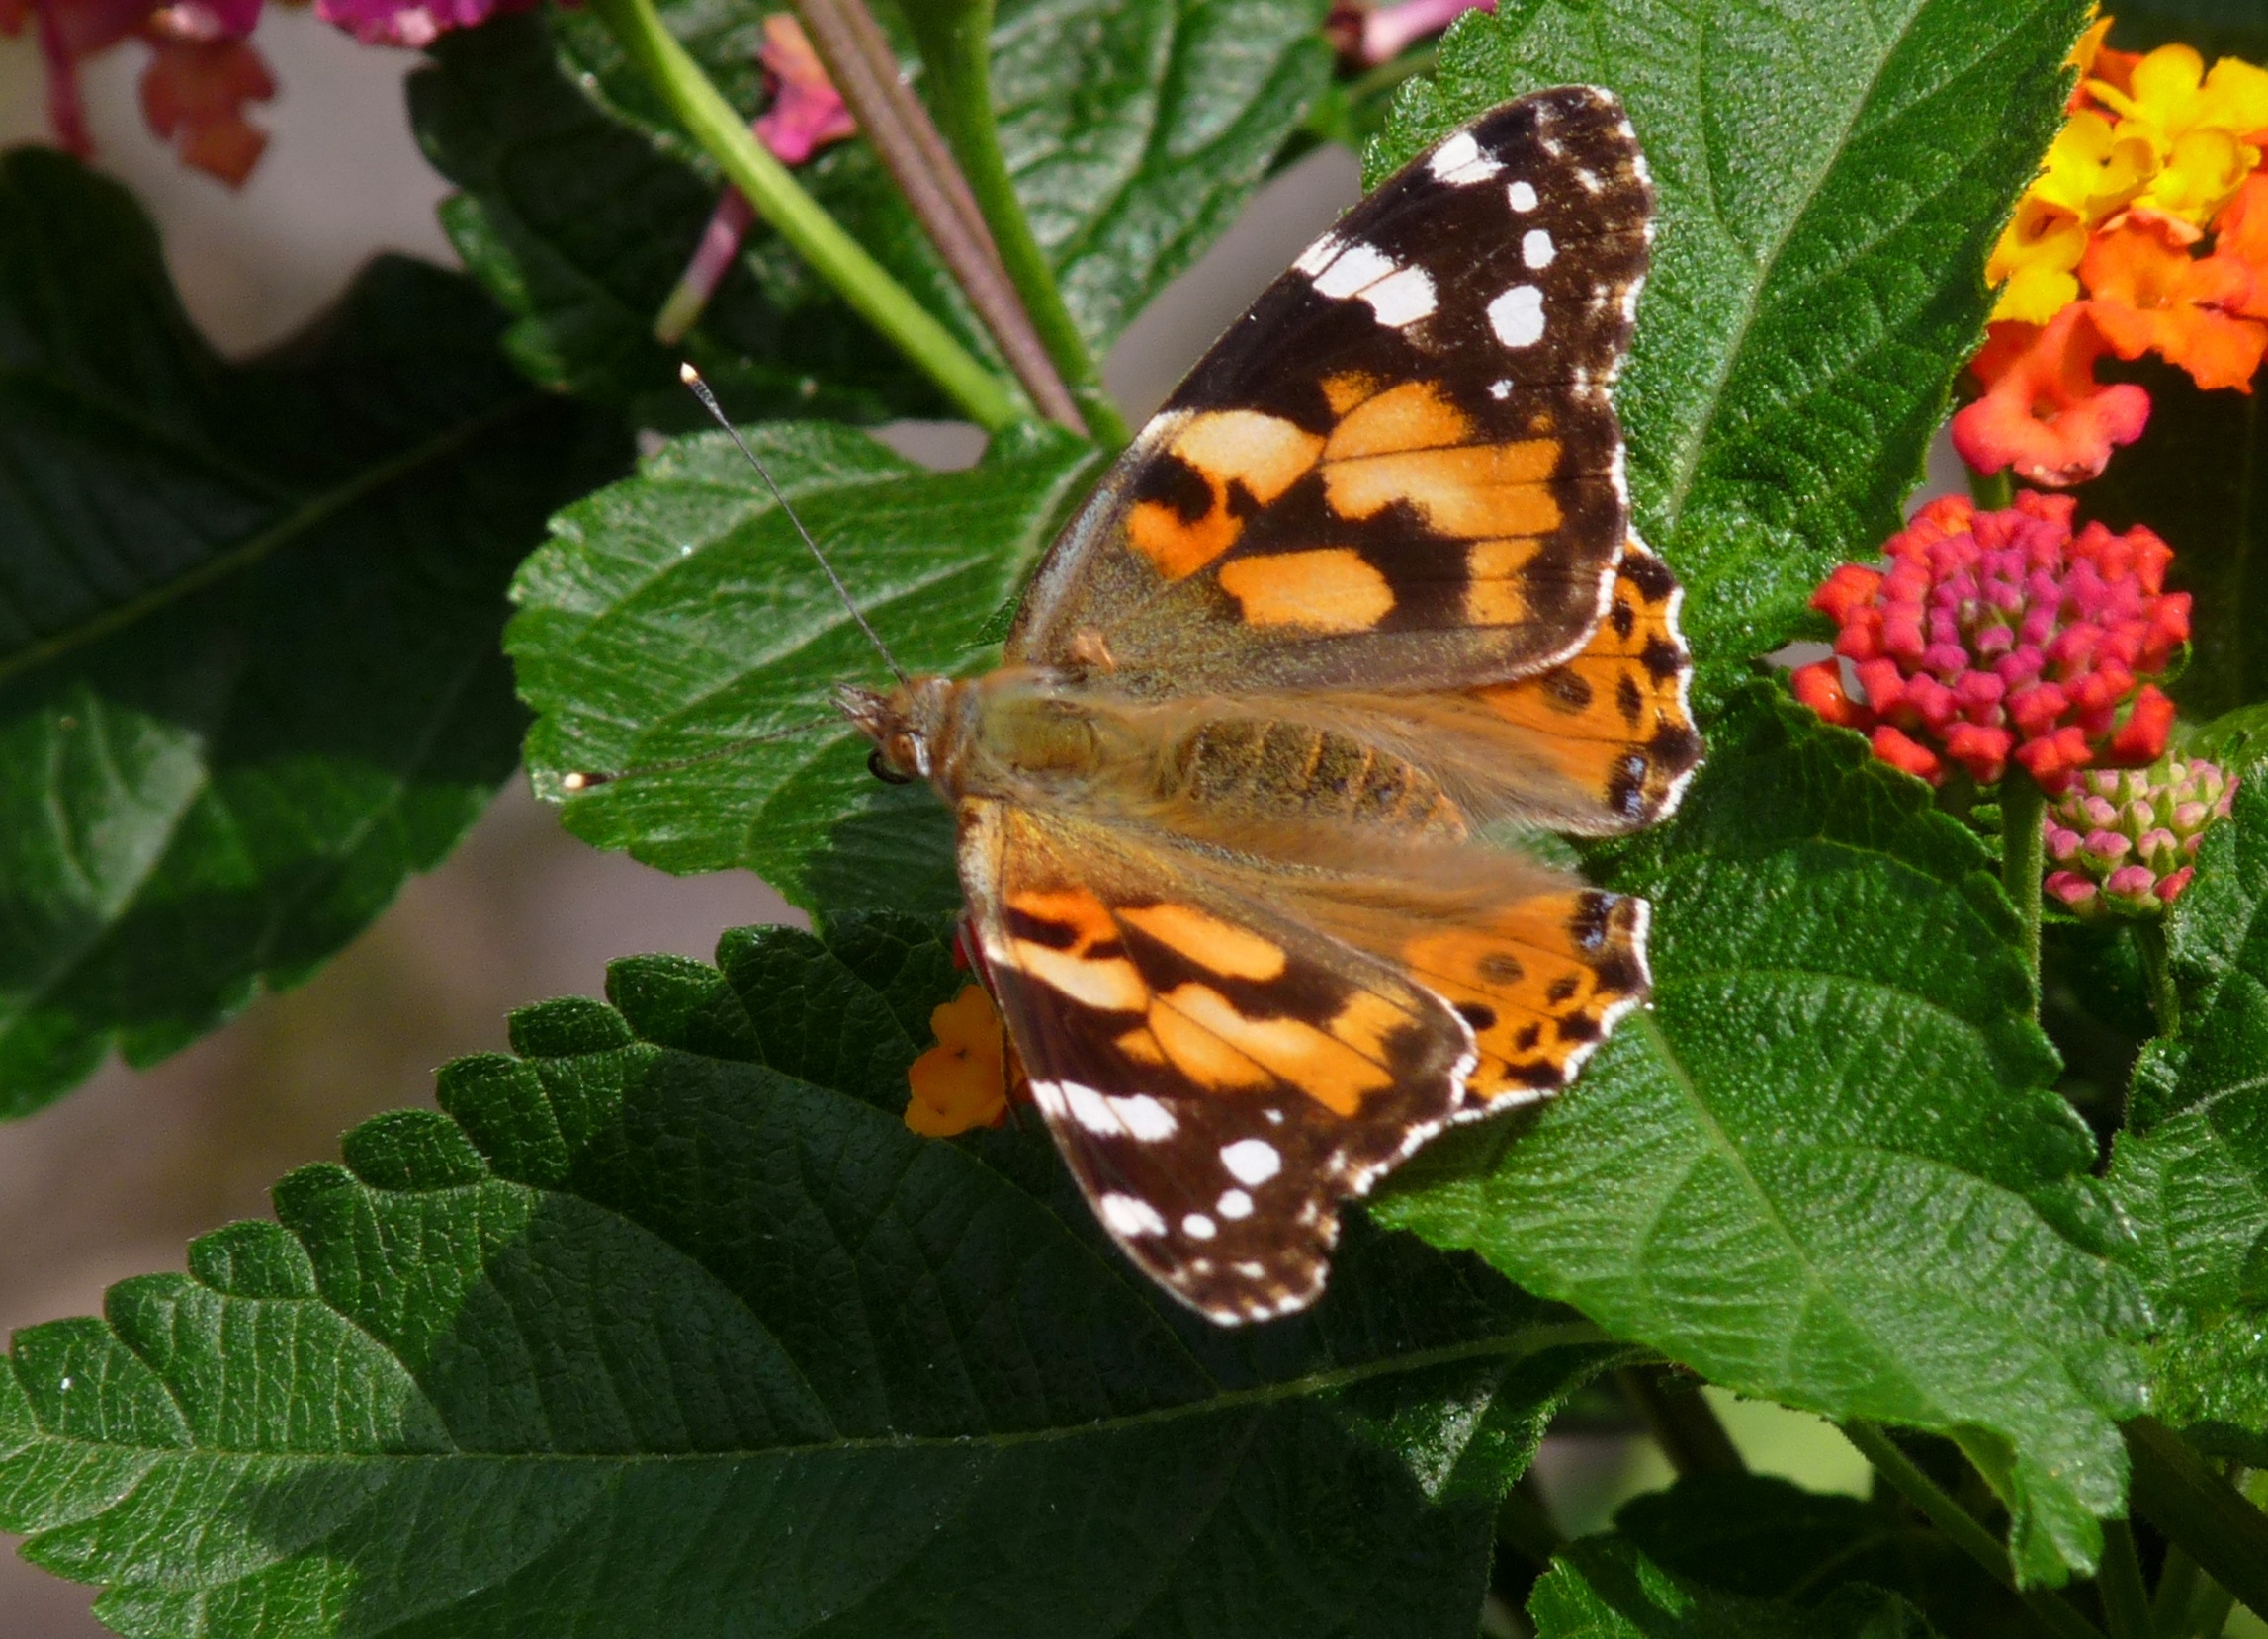
landscape, nature, plant, meadow, flower, bloom, atmosphere, spring, color, insect, botany, butterfly, garden, close, flora, fauna, invertebrate, flowers, monarch butterfly, bee, magic, tulips, mood, silent, inflorescence, spring awakening, arthropod, pollinator, annual plant, moths and butterflies